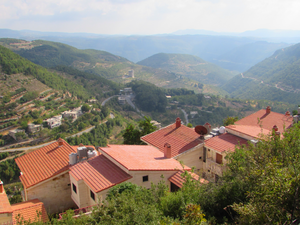
Lattaquié [latakje], est une ville de Syrie, chef-lieu du gouvernorat homonyme. La ville était en 2004 la quatrième ville la plus peuplée du pays avec 383 786 habitants, appelés en français les Lattaquiotes.